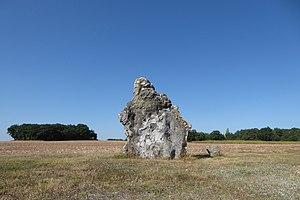
menhir de l'an 2000, érigé par 200 volontaires à Mévoisins, Eure-et-Loir, France. Hauteur
Mévoisins est une commune française située dans le département d'Eure-et-Loir en région Centre-Val de Loire.